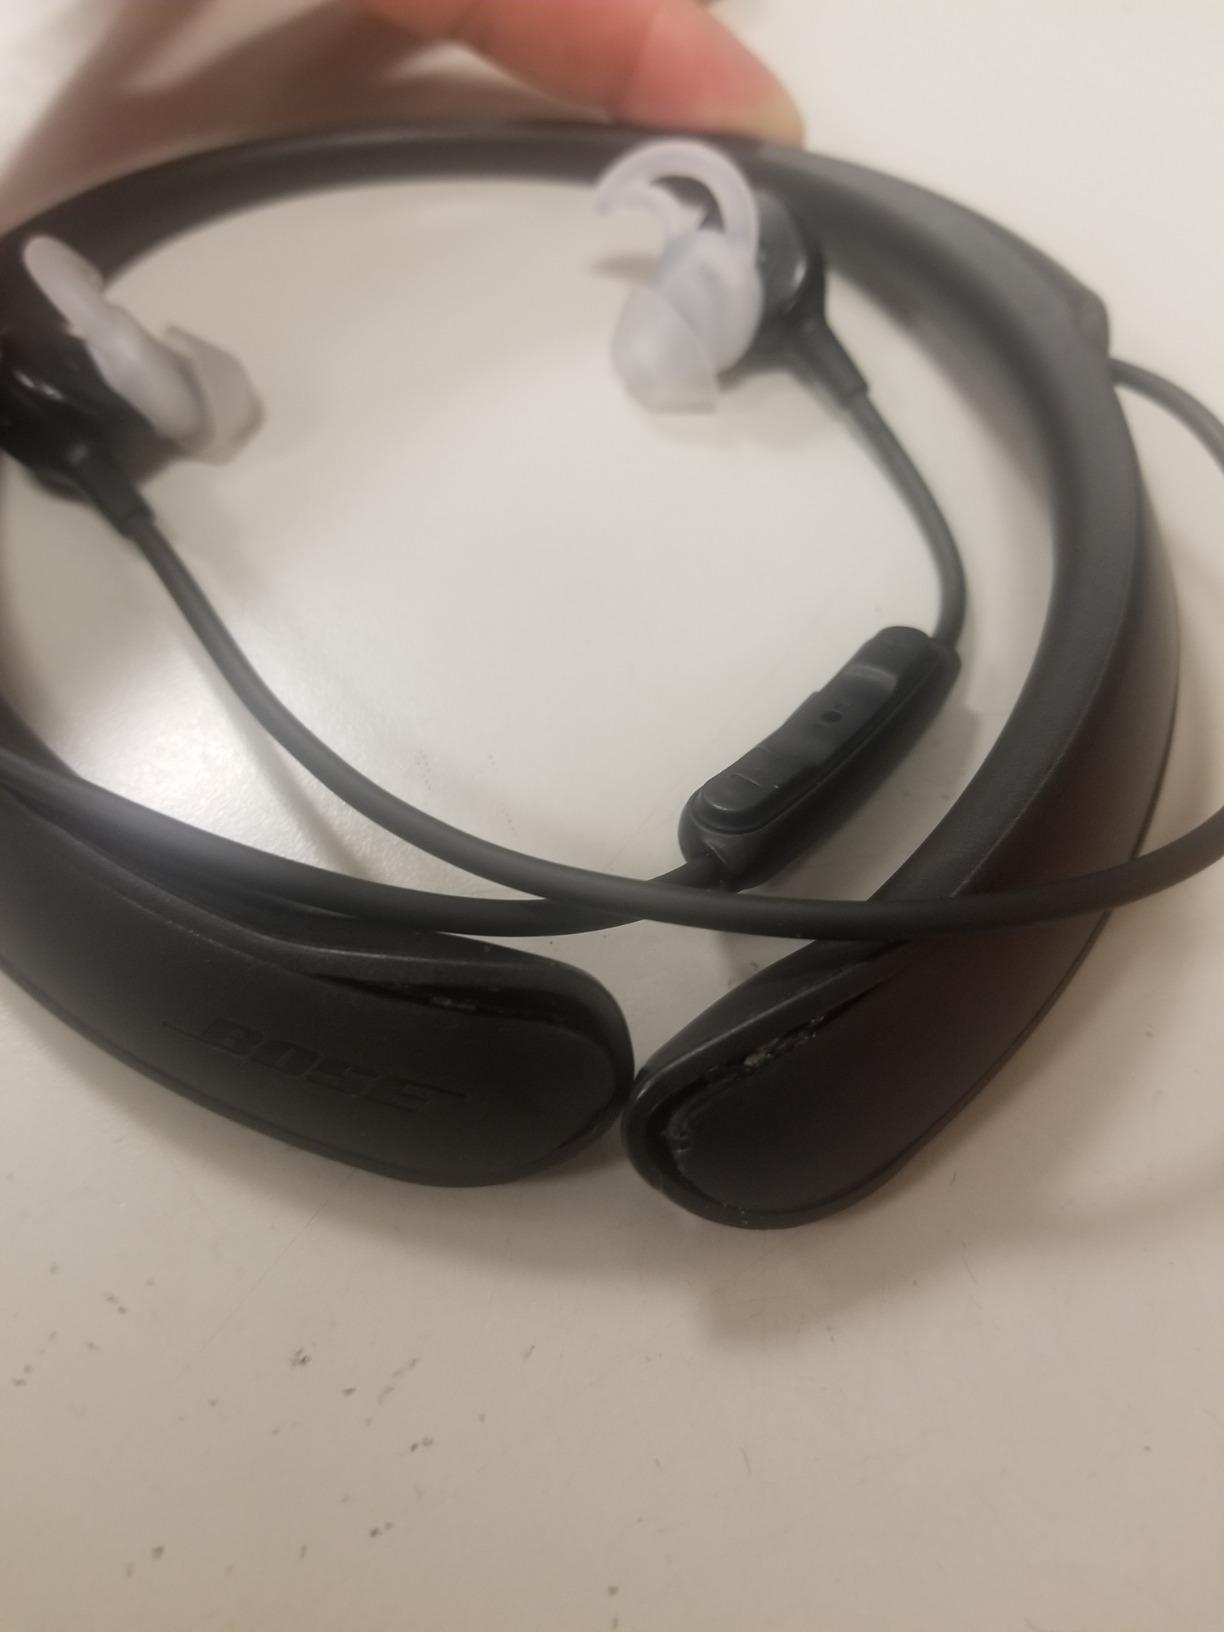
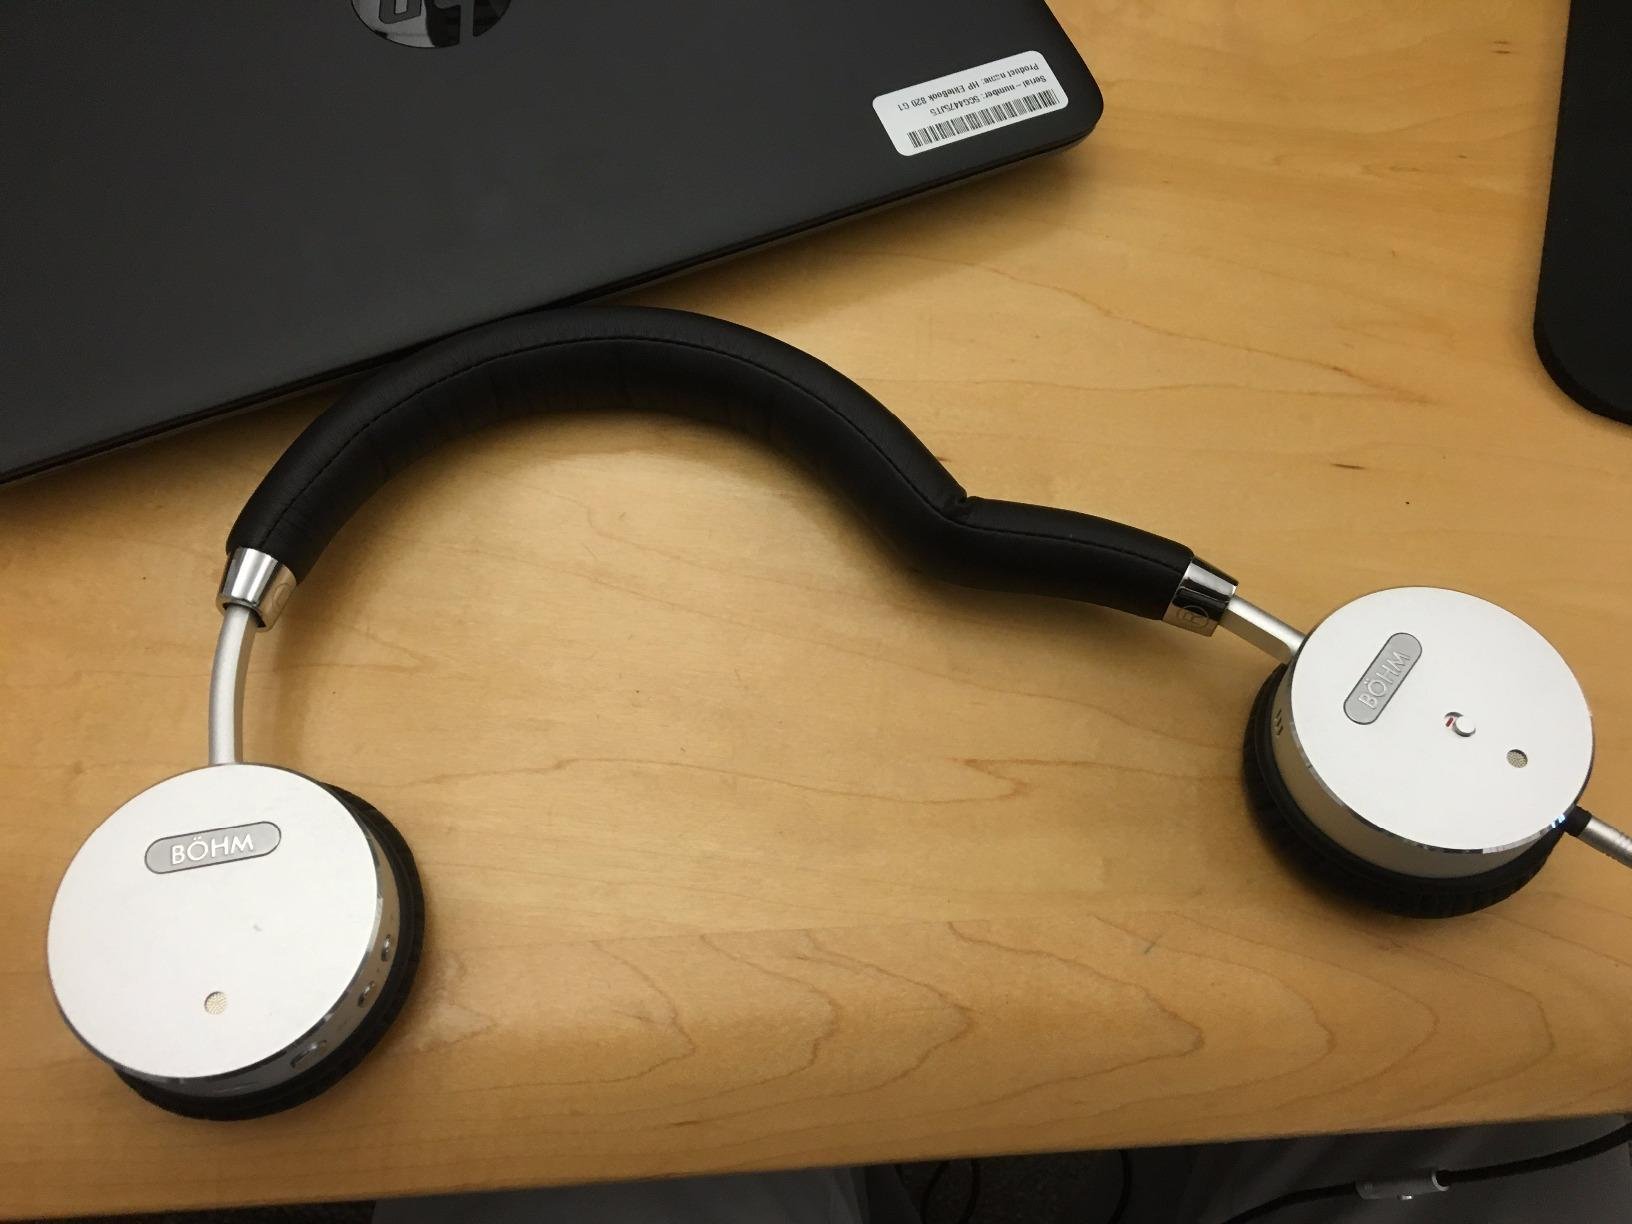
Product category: headphones
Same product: no